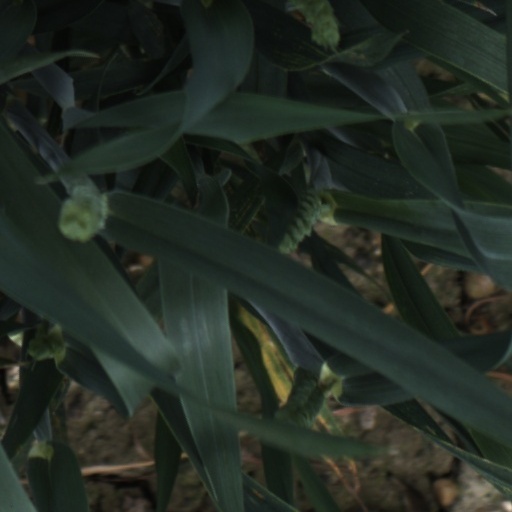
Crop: wheat